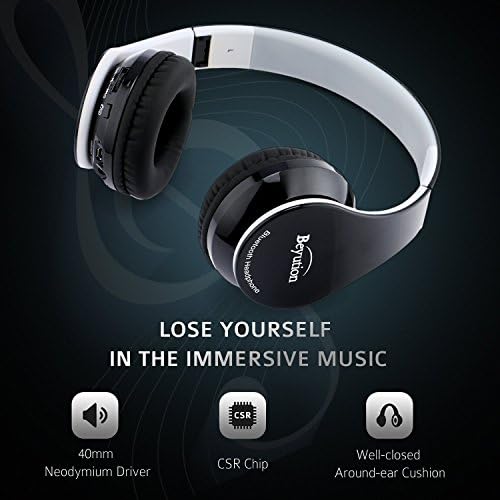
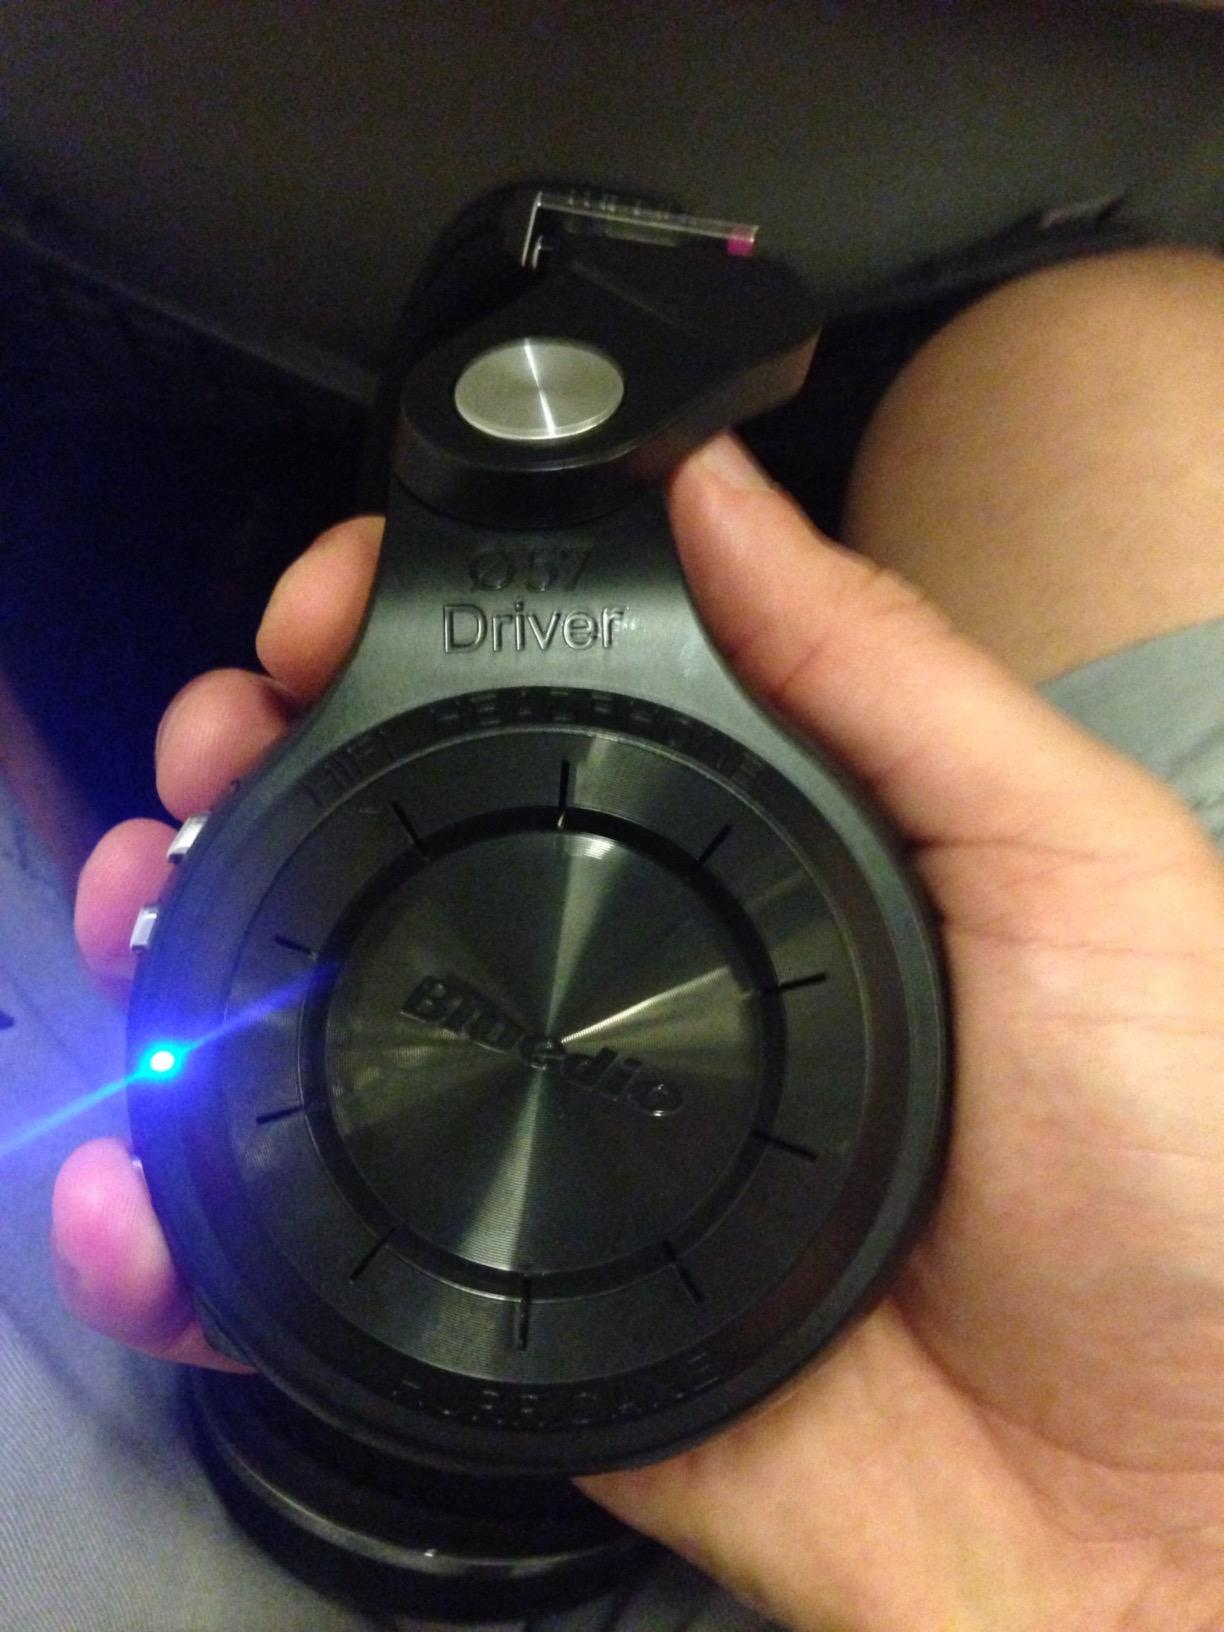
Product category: headphones
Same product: no